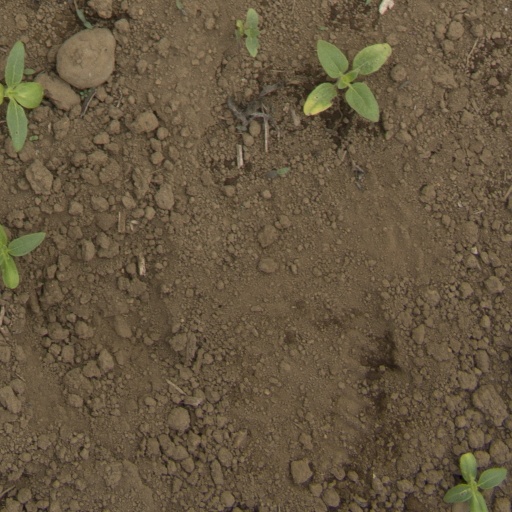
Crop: Jerusalem artichoke